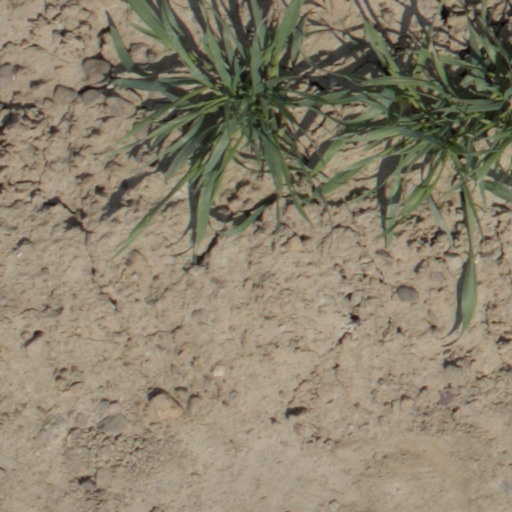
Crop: wheat